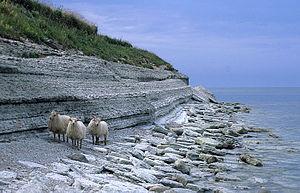
Cet article recense les sites inscrits au patrimoine mondial en Estonie.